Campus of the University of Washington

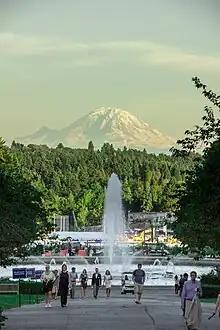
View of Mount Rainier from Drumheller Fountain

Bebb and Gould's plan also called for all future construction to adhere to a Collegiate Gothic style. This style is best exemplified on the university campus by the early wings of Suzzallo Library, the university's central library.